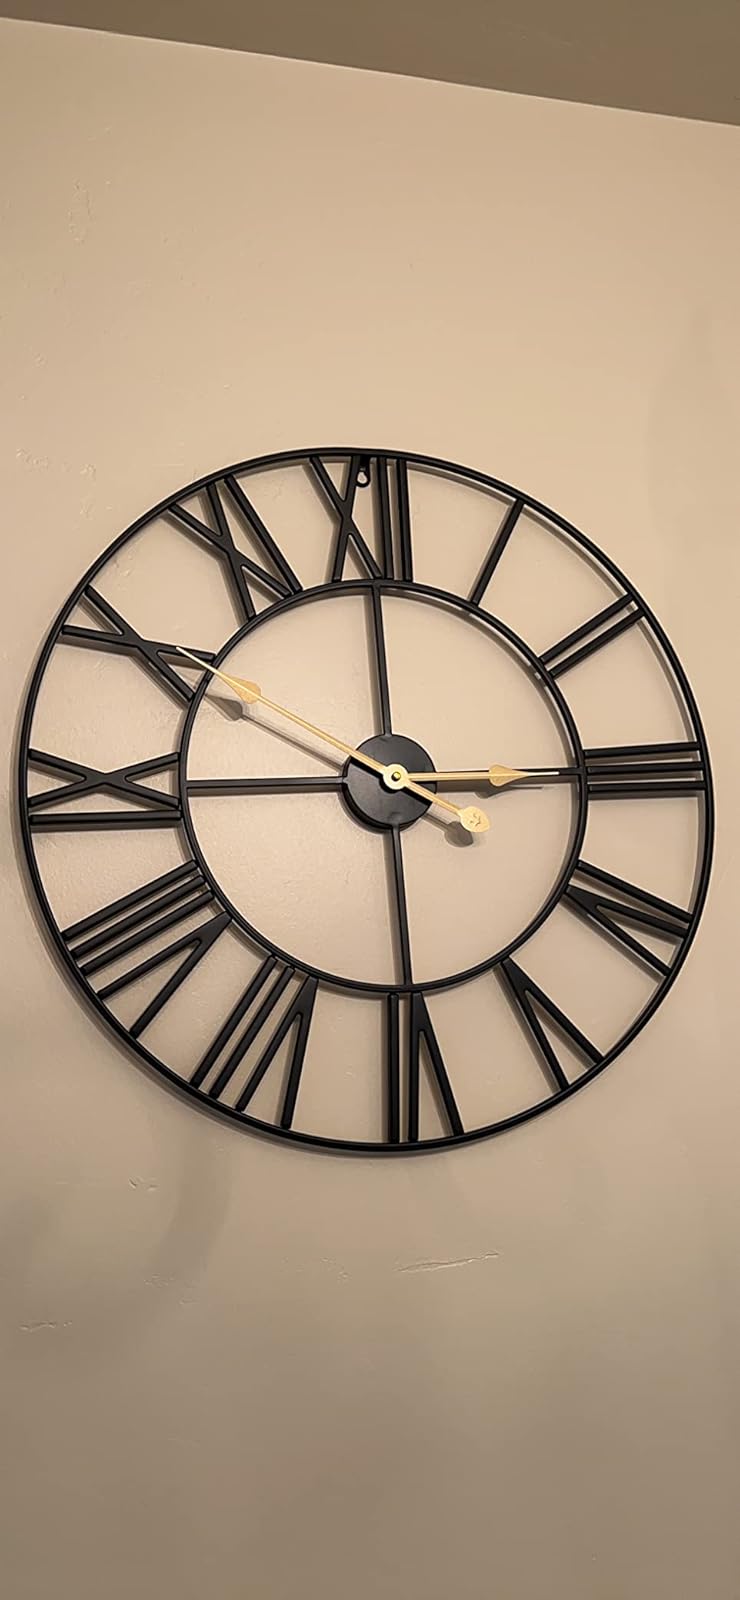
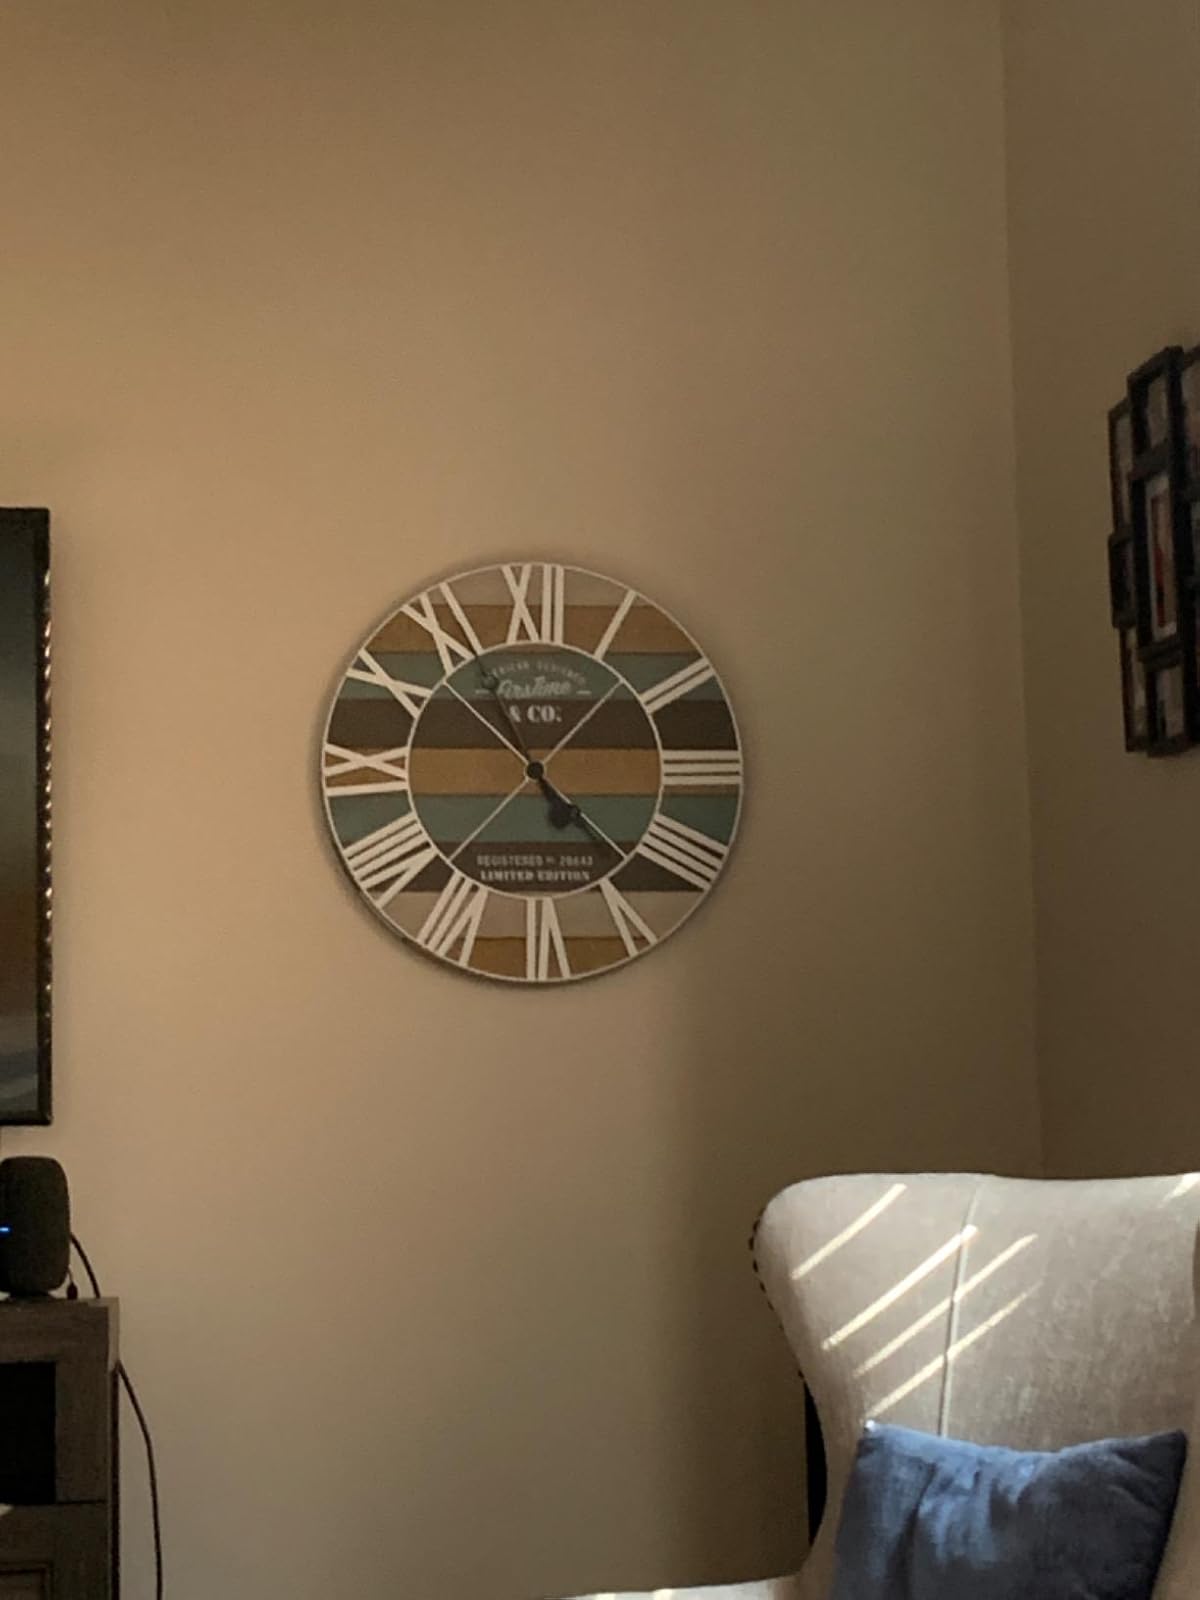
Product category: clock
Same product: no